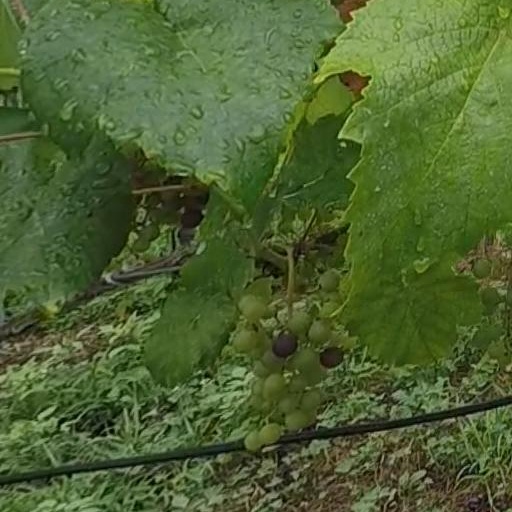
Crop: grape